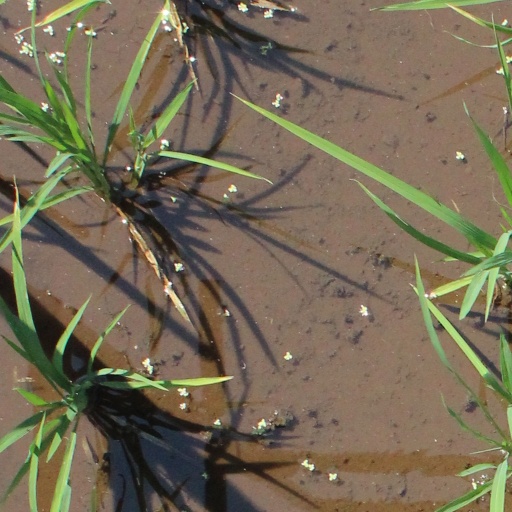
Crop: rice